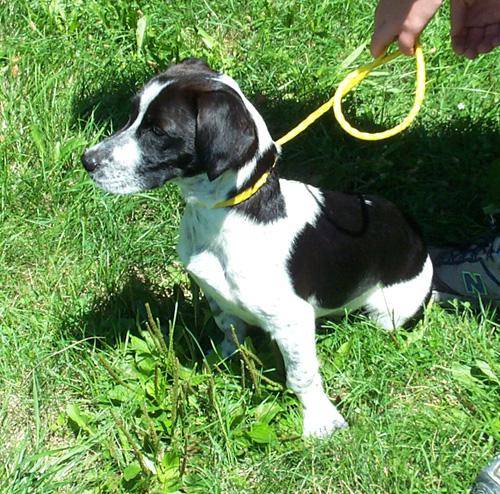
Label: dog